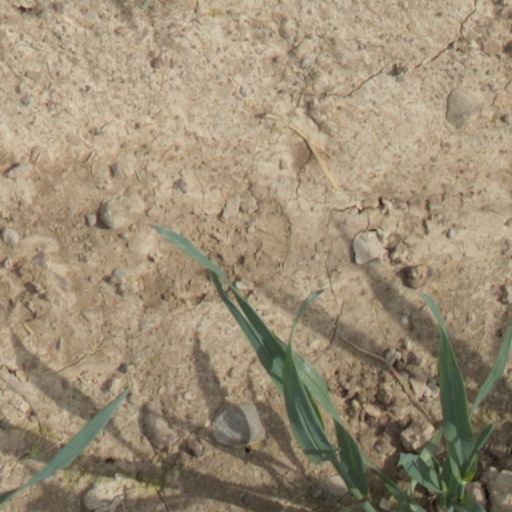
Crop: wheat